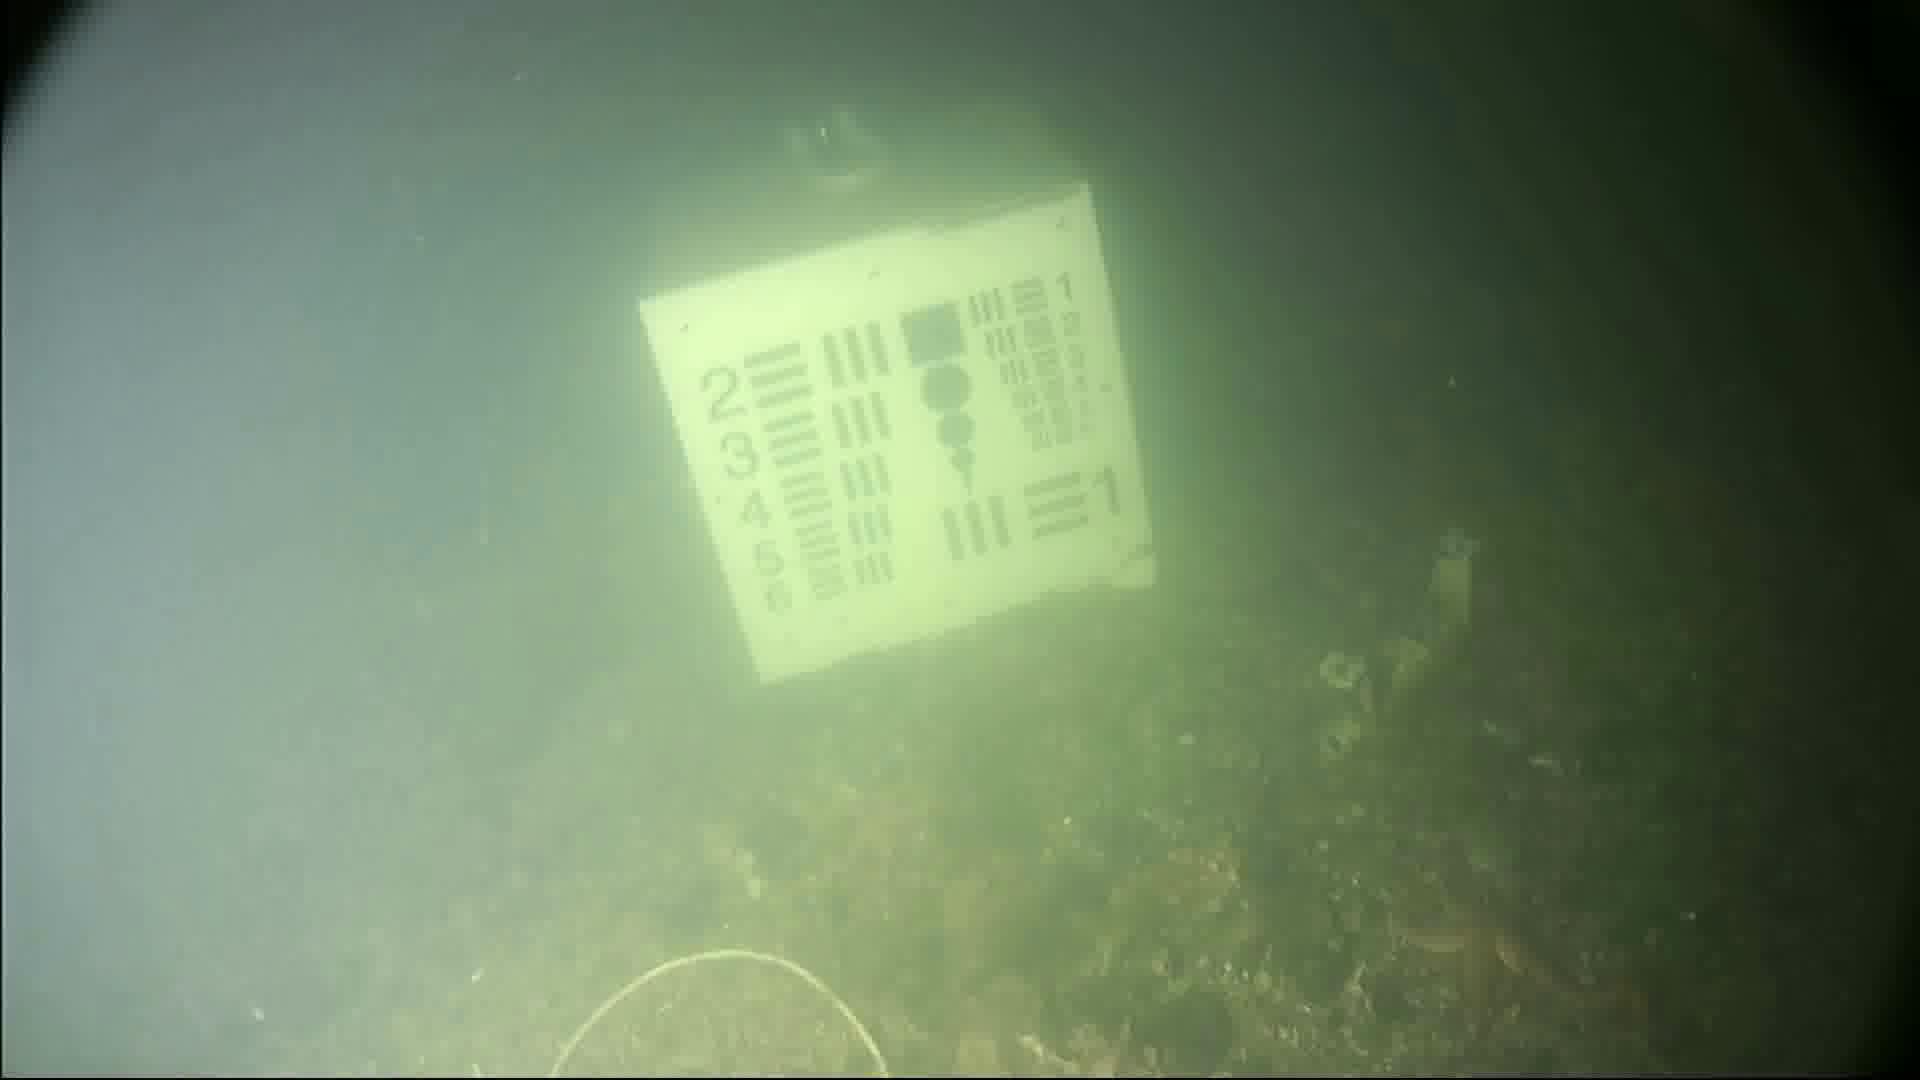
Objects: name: starfish